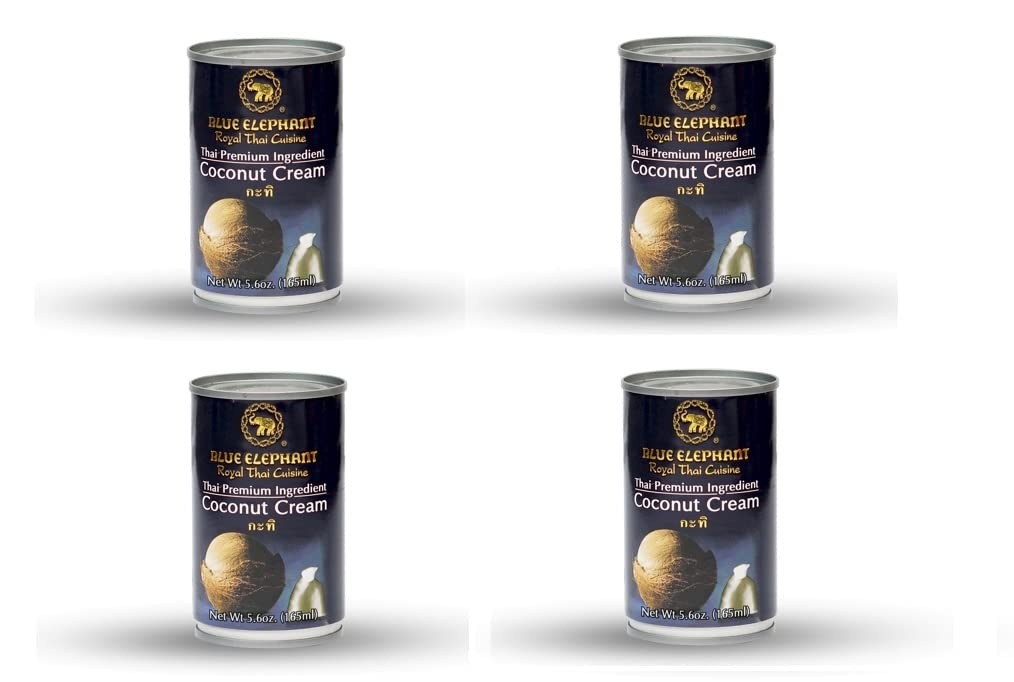
Item Name: Blue Elephant Royal Thai Cuisine, Coconut Cream, Thai Premium Ingredients, 5.6oz
Value: nan
Unit: None

Price: 2.58